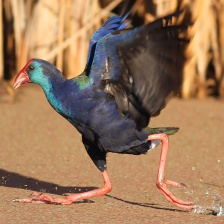
Species: PURPLE SWAMPHEN
Scientific name: PORPHYRIO PORPHYRIO
ImageNet parent category: european_gallinule